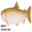
Label: trout